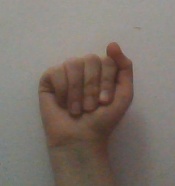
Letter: saad